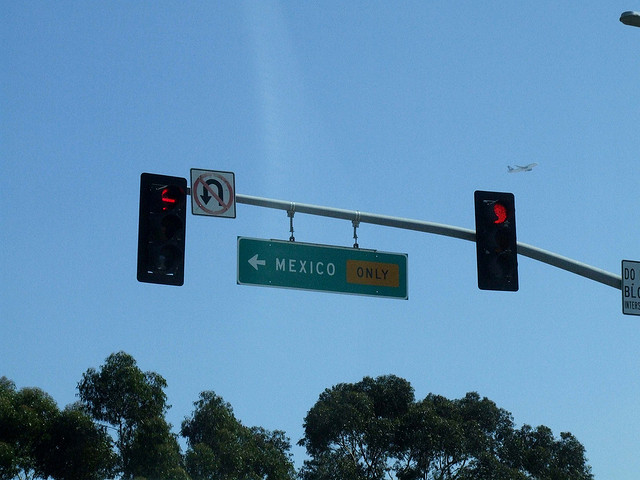
user: Given an image and a question. Answer the question in a short answer. Question: A driver at this intersection makes a u turn and is pulled over by a policeman why did the policeman pull him over? Short Answer:
assistant: no u turn